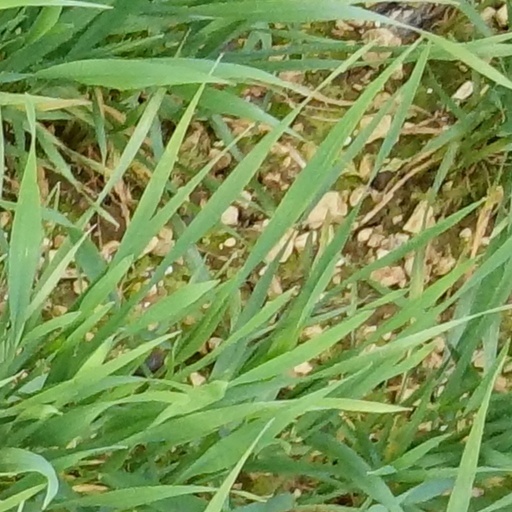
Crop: wheat